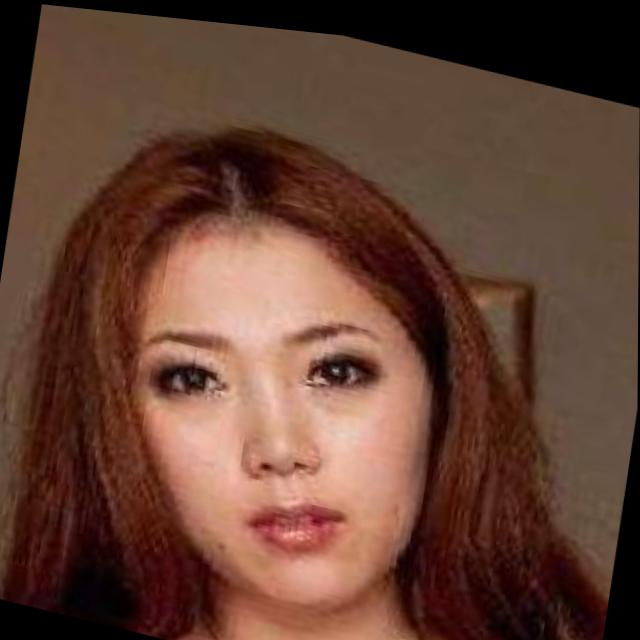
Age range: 21-44